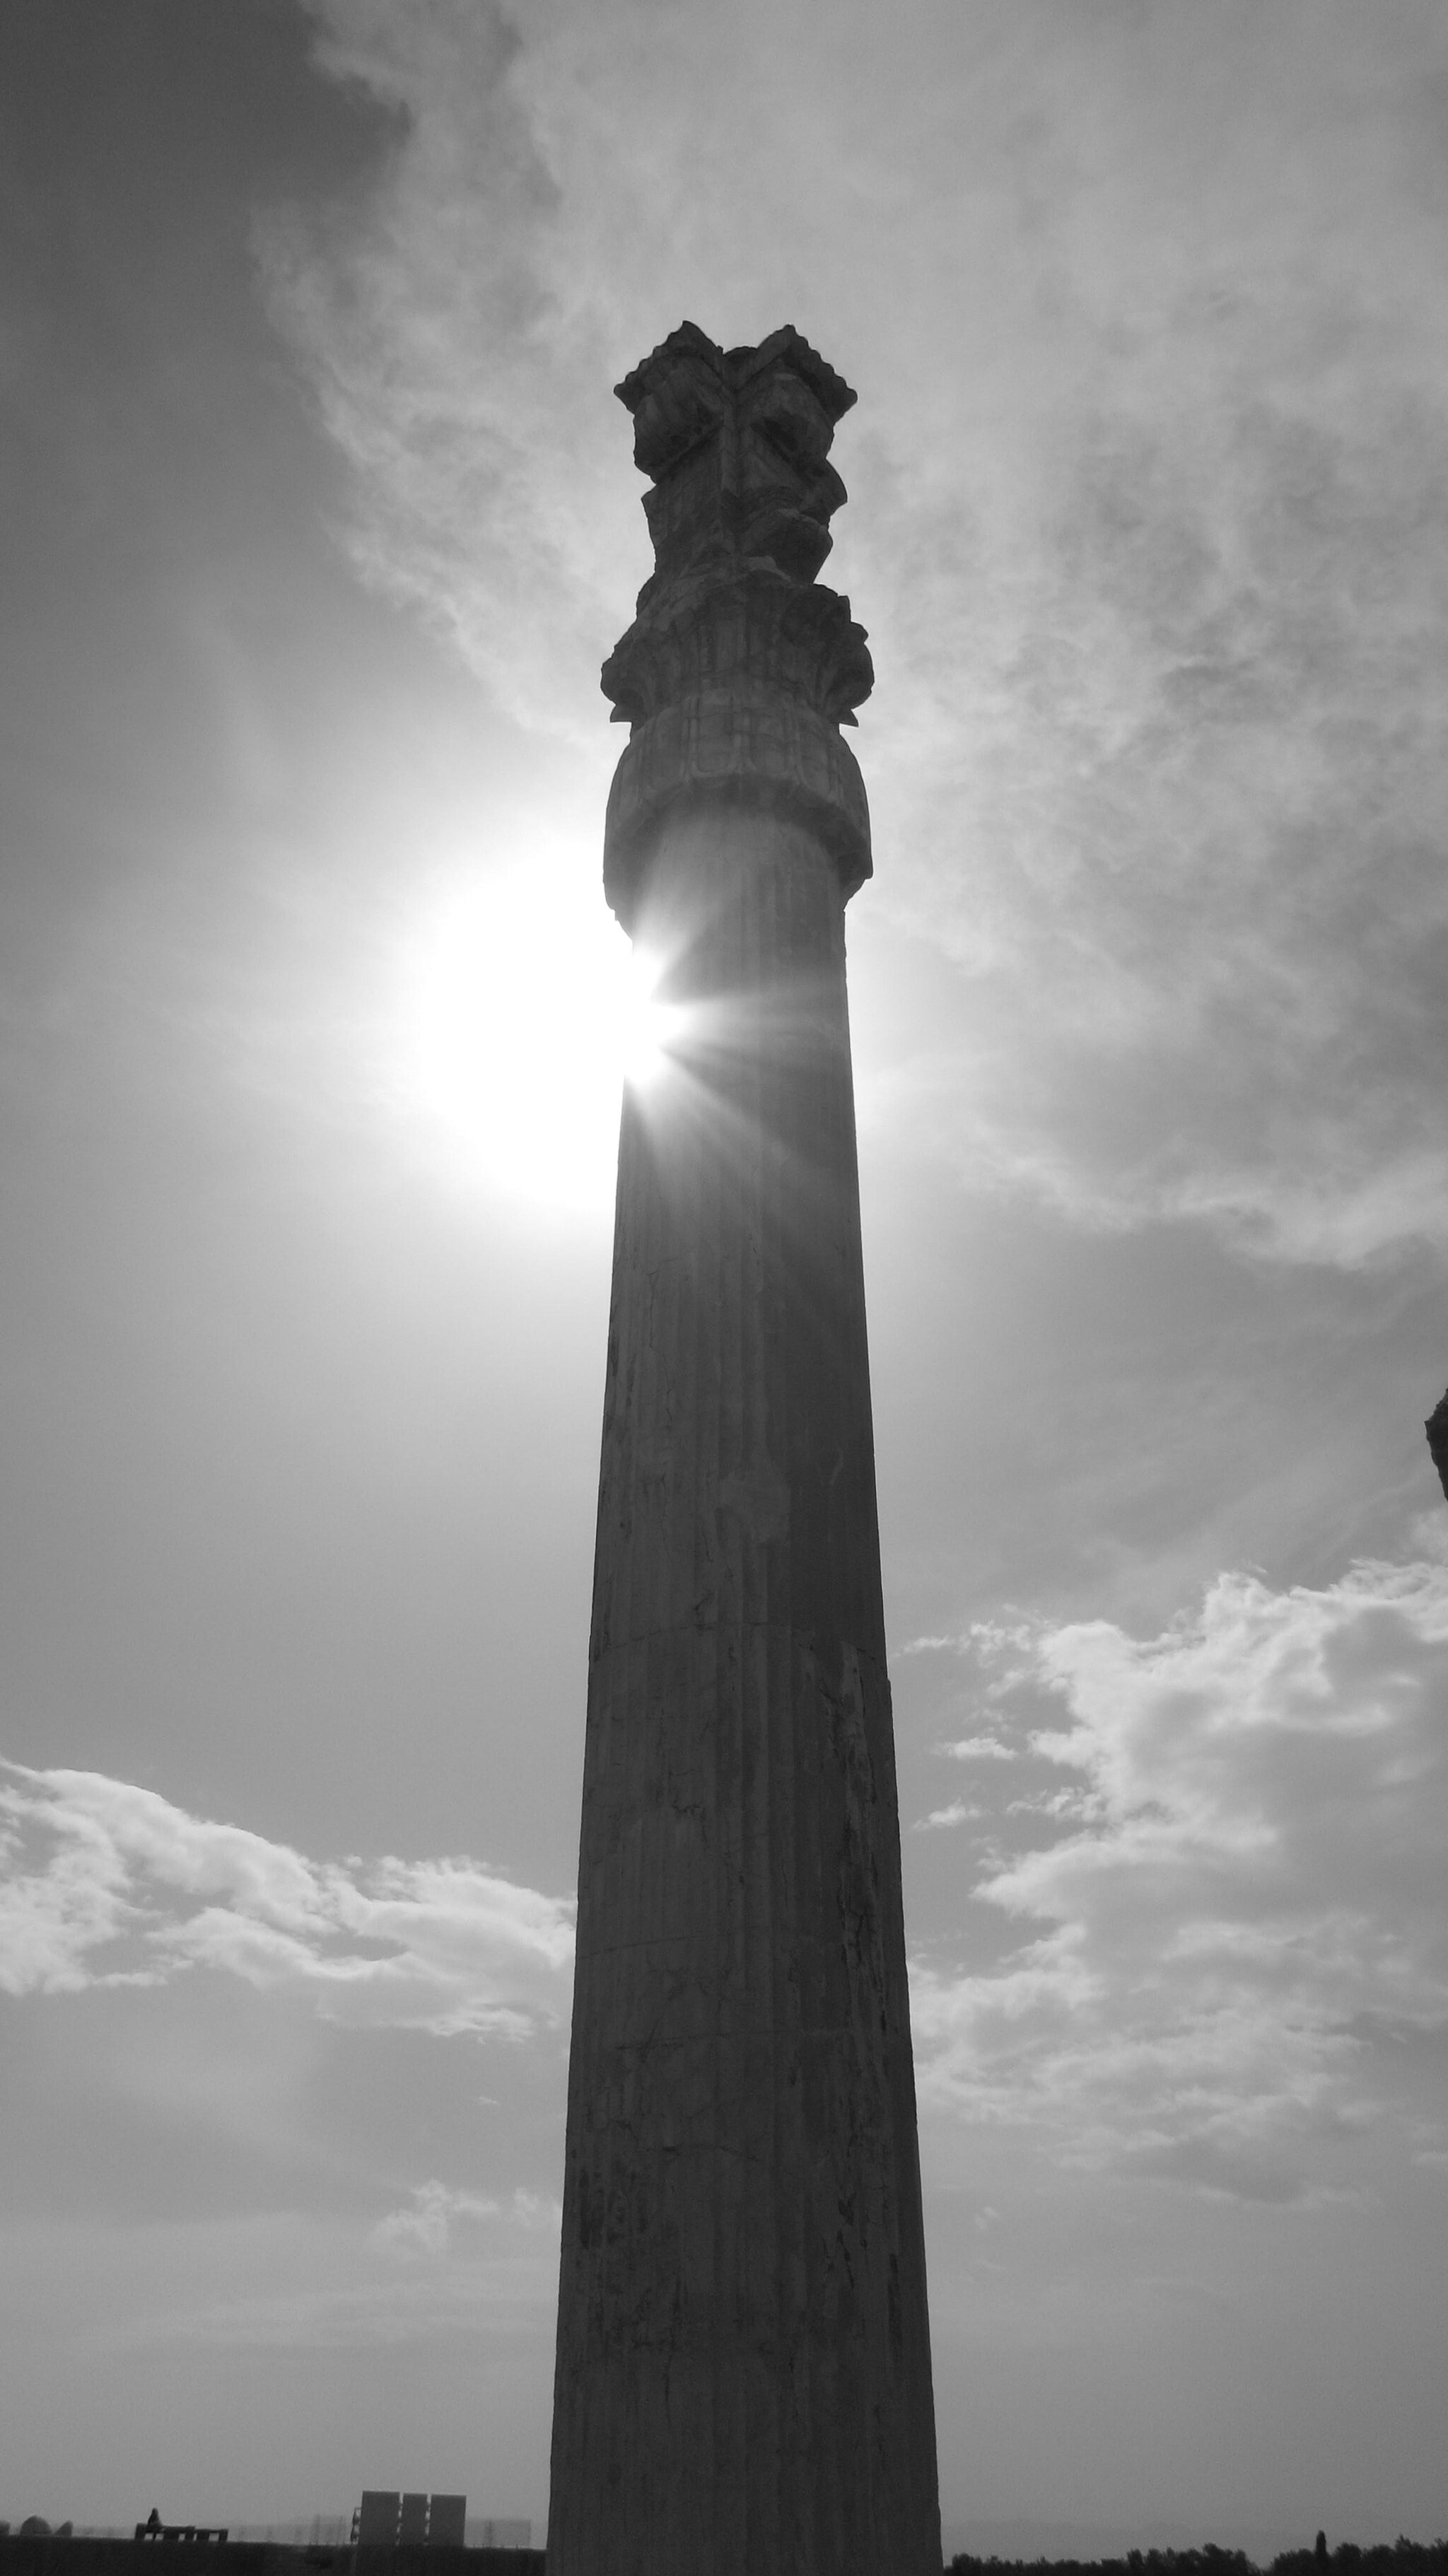
Title: ستون کاخ
Date: 2015-02-12 14:17:22
Categories: Columns in Persepolis, Images from Wiki Loves Monuments 2018, Self-published work, Cultural heritage monuments in Iran with known IDs, Uploaded via Campaign:wlm-ir, Images from Wiki Loves Monuments in Marvdasht, 2015 in Persepolis, Images from Wiki Loves Monuments 2018 in Iran, Iran photographs taken on 2015-02-12, Photographic silhouettes of Persepolis